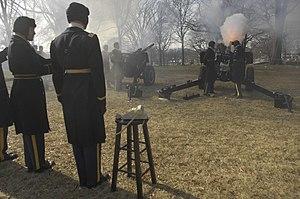
Le salut au canon désigne l'utilisation d'une pièce d'artillerie pour tirer des coups de feu, souvent au nombre de 21, dans le but de marquer un honneur ou célébrer un événement joyeux. C'est une tradition dans de nombreux pays du monde.